Manor Farmhouse, Meare

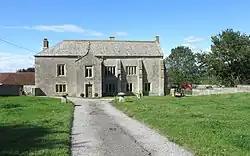

The Manor Farmhouse in Meare, Somerset, England, was built in the 14th century as the summer residence of the Abbots from Glastonbury Abbey and is now a farmhouse. Along with its outbuildings the farmhouse has been designated as a Grade I listed building.